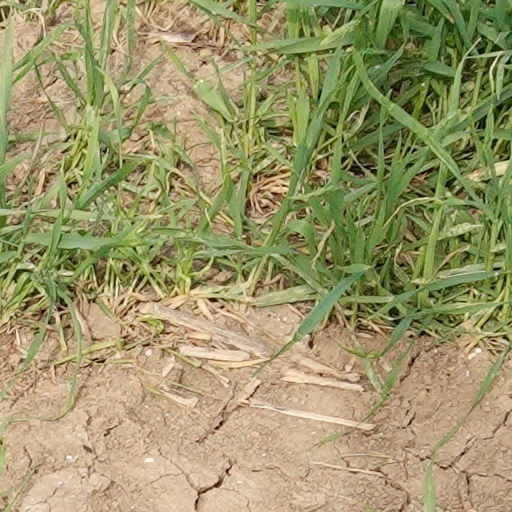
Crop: wheat